2009 ban of Hungarian President from Slovakia

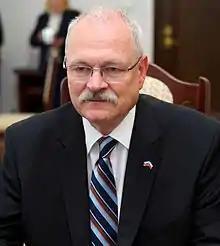
Ivan Gašparovič, President of the Slovak Republic, said Sólyom "likes to prowl around" in areas of the Hungarian Kingdom that do not belong to present-day Hungary.

The three main leaders of Slovakia Ivan Gašparovič (President of the Republic), Robert Fico (Prime Minister) and Pavol Paska (Chairman of the Parliament) stated in a common declaration that the visit is a "deliberate provocation against Slovakia".